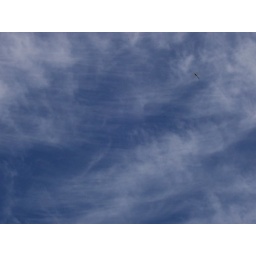
Dragonfly against the blue sky